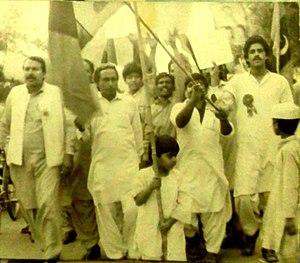
Muhammad Zia-ul-Haq est un militaire et homme d'État pakistanais, né le 12 août 1924 à Jalandhar en Inde britannique et mort le 17 août 1988 à Bahawalpur. En tant que chef de l'armée, il est l'instigateur d'un coup d’État contre le pouvoir civil et dirige le pays de manière autoritaire de 1977 jusqu'à sa mort.
Le coup d'État du 5 juillet 1977 au Pakistan, également connu sous le nom de code « Opération fair play », a été mené par le chef de l'armée Muhammad Zia-ul-Haq qui renverse le gouvernement du Premier ministre Zulfikar Ali Bhutto. La prise de pouvoir aboutit à un régime militaire autoritaire dominé par la personne de Zia-ul-Haq. Il va durer près de onze années et organise une militarisation et une islamisation inédite de la société pakistanaise.
Le Mouvement pour la restauration de la démocratie est une alliance de partis politiques pakistanais, fondée le 8 février 1981 et dissoute le 24 août 1988, créée en opposition au président Muhammad Zia-ul-Haq arrivé au pouvoir en 1977 à la suite d'un coup d’État militaire. Ce mouvement se donne pour objectif la « restauration de la démocratie », et donc le rétablissement de la Constitution et d'un régime civil.
L’histoire du Pakistan débute avec l'idée de la création d'une nation pour les musulmans du sous-continent indien sous le Raj britannique, avec l'influence d'intellectuels et de la Ligue musulmane. Le Pakistan est créé dans la nuit 14 au 15 août 1947 au cours de la partition des Indes. Il est constitué de deux parties, communément appelées Pakistan occidental et Pakistan oriental, séparées entre elles par quelque 1700 kilomètres de territoire indien.